Guinea Highlands

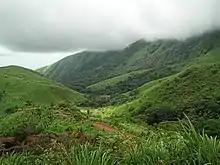
Mount Nimba Strict Nature Reserve

In Guinea they are known as "Dorsale Guinéenne". The highest peak in the region is Mount Bintumani in Sierra Leone, at 1,945 metres (6,381 ft). Other peaks include Sankan Biriwa in Sierra Leone and Mount Richard-Molard (Mount Nimba) on the border of Guinea and Ivory Coast. The highlands mostly lie between above sea level.